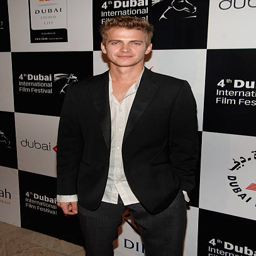
actor attends a premiere for the movie during day of festival .